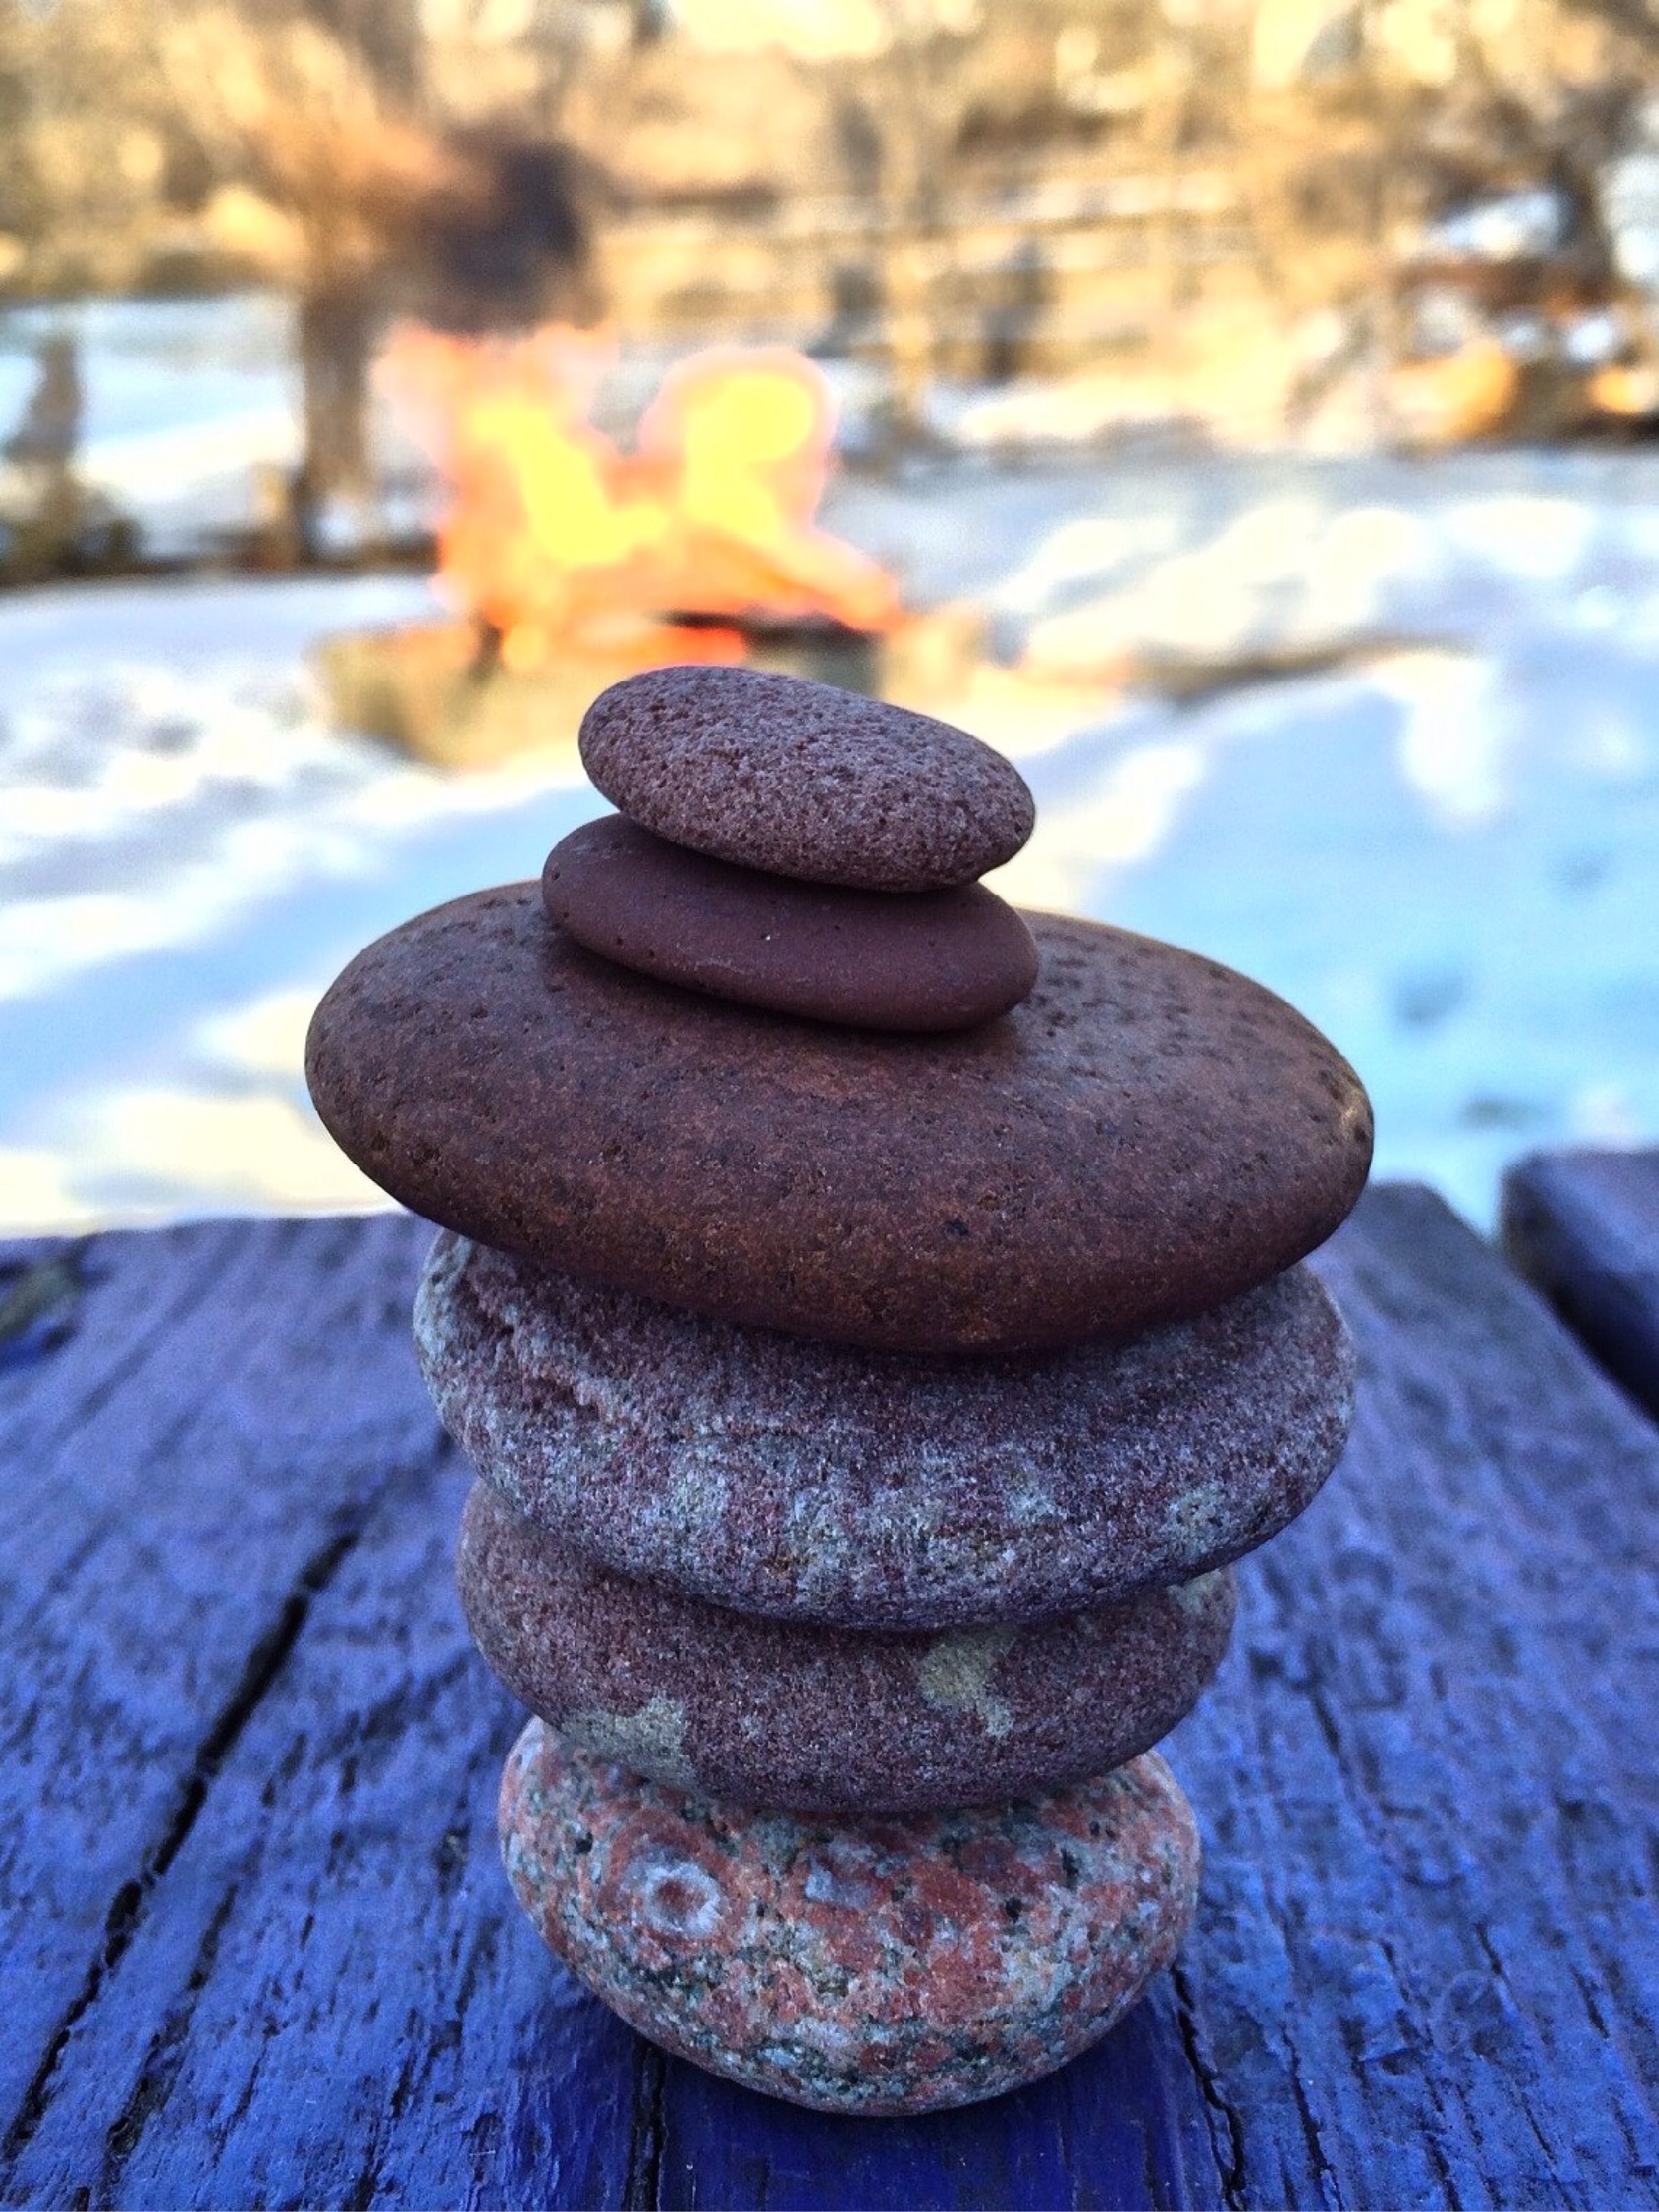
rock, flower, stone, food, relax, balance, blue, dessert, zen, relaxation, icing, harmony, stacked stones